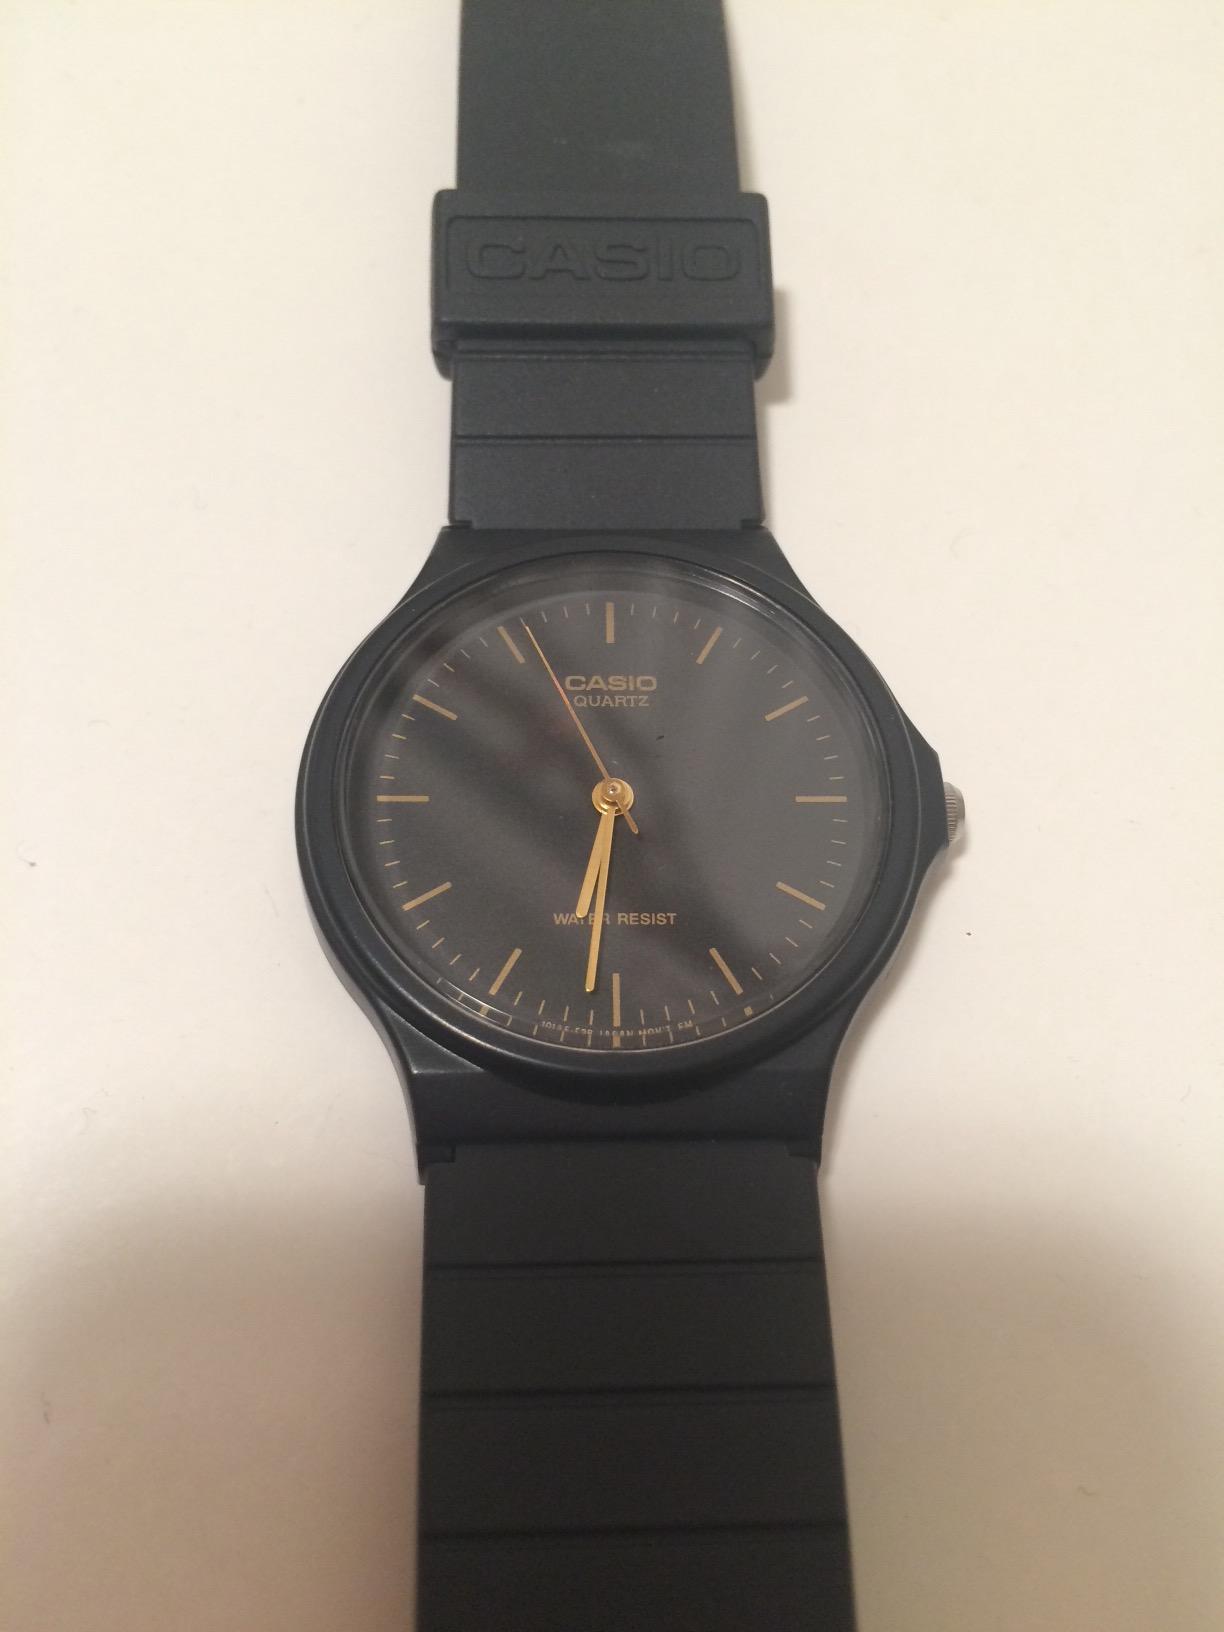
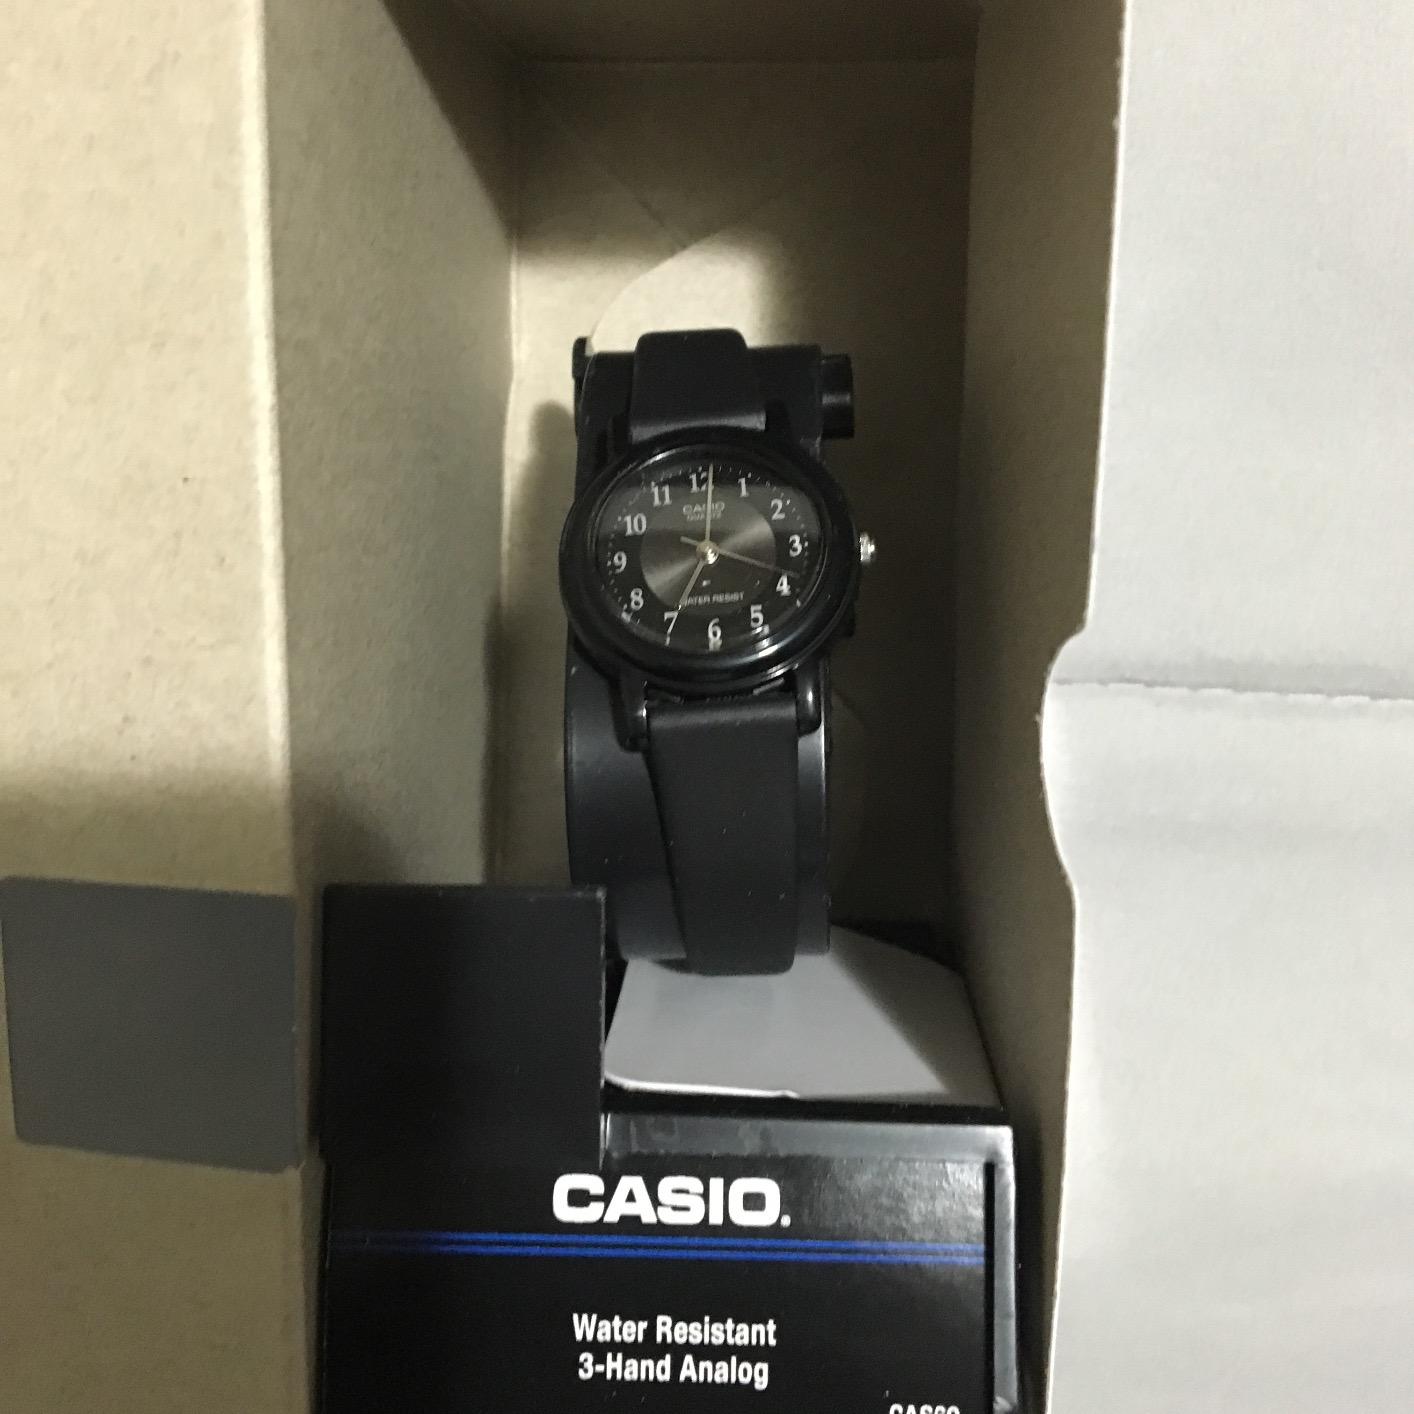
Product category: accessories_watch
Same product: no